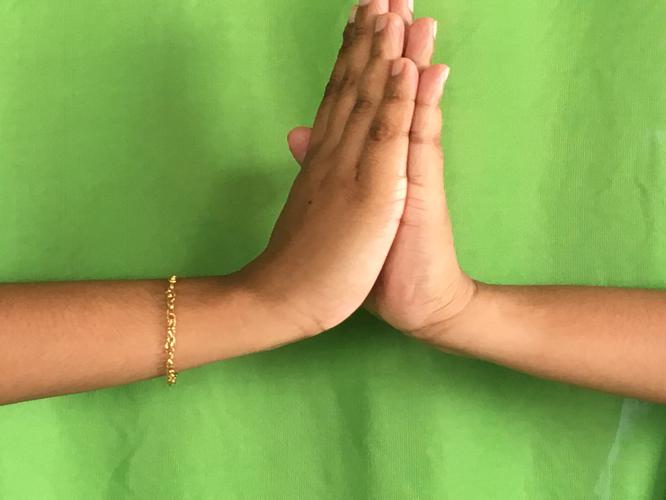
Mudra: Anjali
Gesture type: double_hand